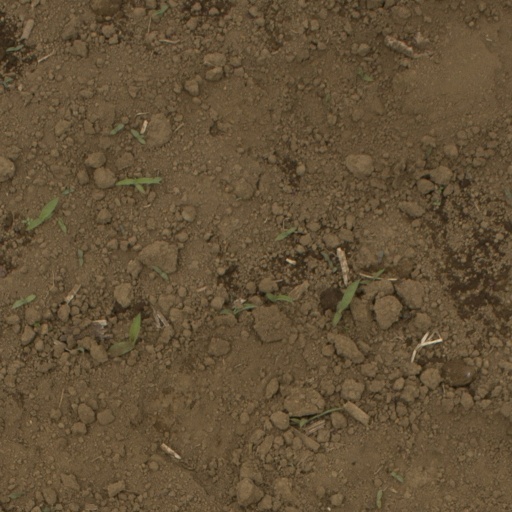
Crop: Jerusalem artichoke